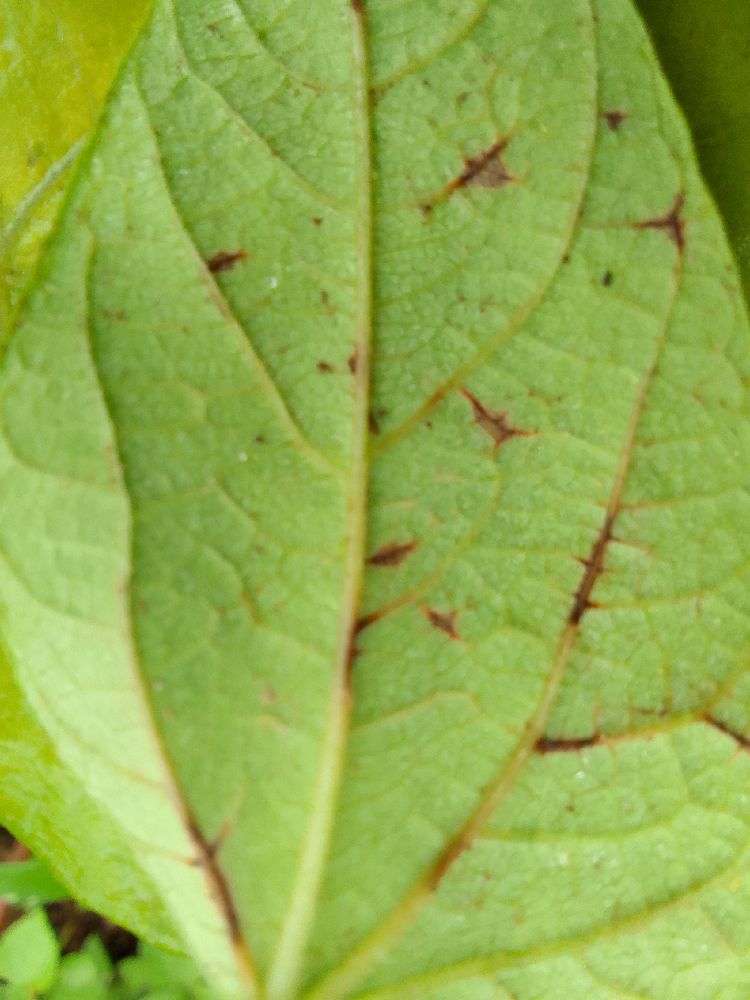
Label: anthracnose